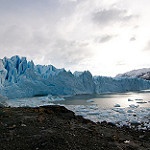
Scene: Outdoor